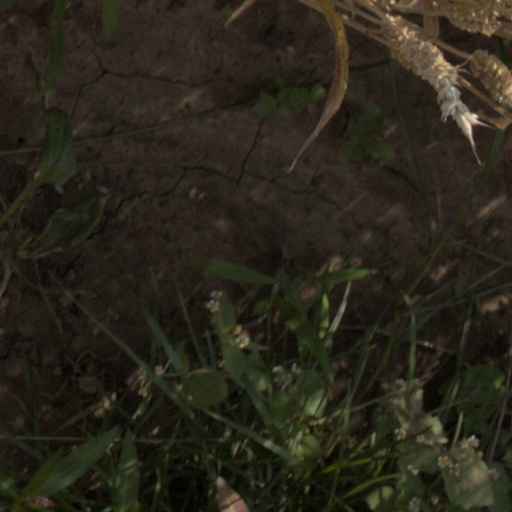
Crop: wheat